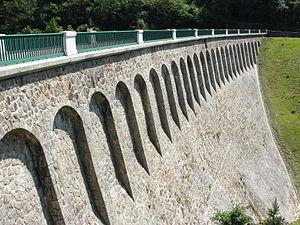
Barrage de l'Ondenon (1904) - La Ricamarie, Loire.
L'Ondaine ou Ondenon est une rivière de France dans le département de la Loire dans la région Auvergne-Rhône-Alpes, affluent de la Loire.
Le barrage de l'Ondenon est un ouvrage français situé sur la commune de La Ricamarie, au sud-ouest de la ville de Saint-Étienne.